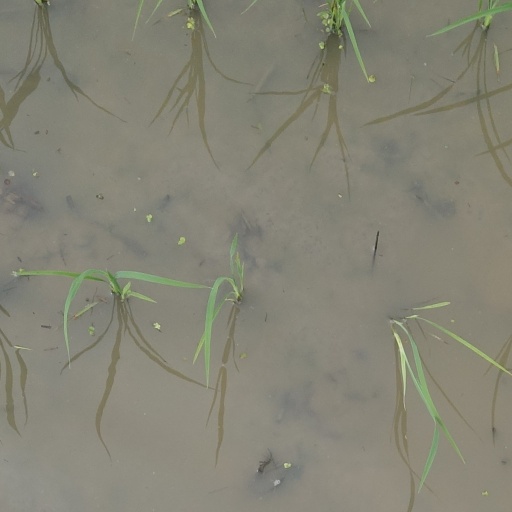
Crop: rice